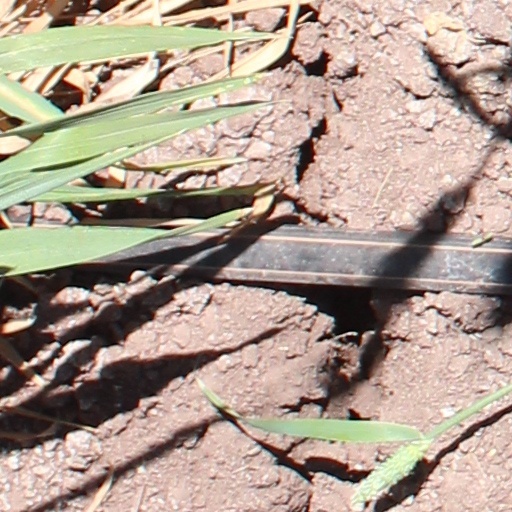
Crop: wheat